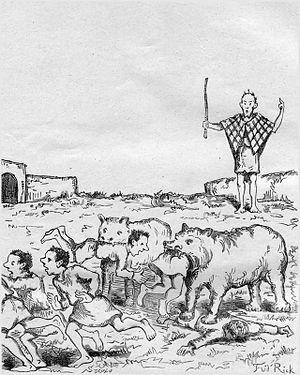
Cette chanson, écrite par Léo Taxil, en 1881, est connue sous le nom de La Marseillaise anticléricale, car elle réutilise la forme et l'air de la Marseillaise en une sorte de pastiche.